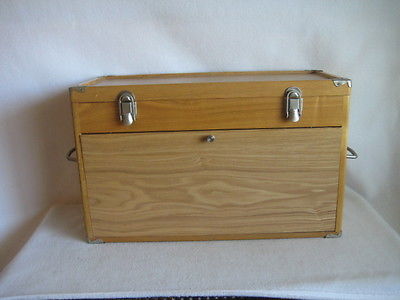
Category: cabinet